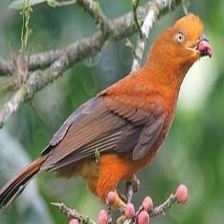
Species: COCK OF THE  ROCK
Scientific name: RUPICOLA